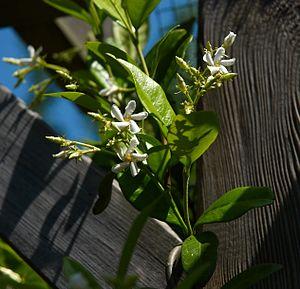
Faux jasmin